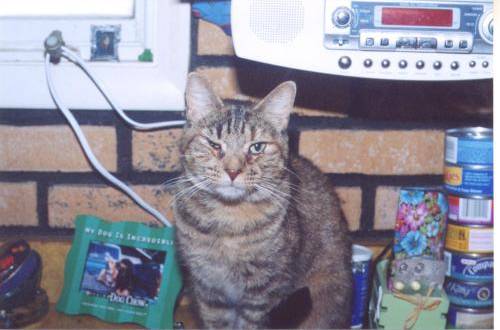
Label: cat